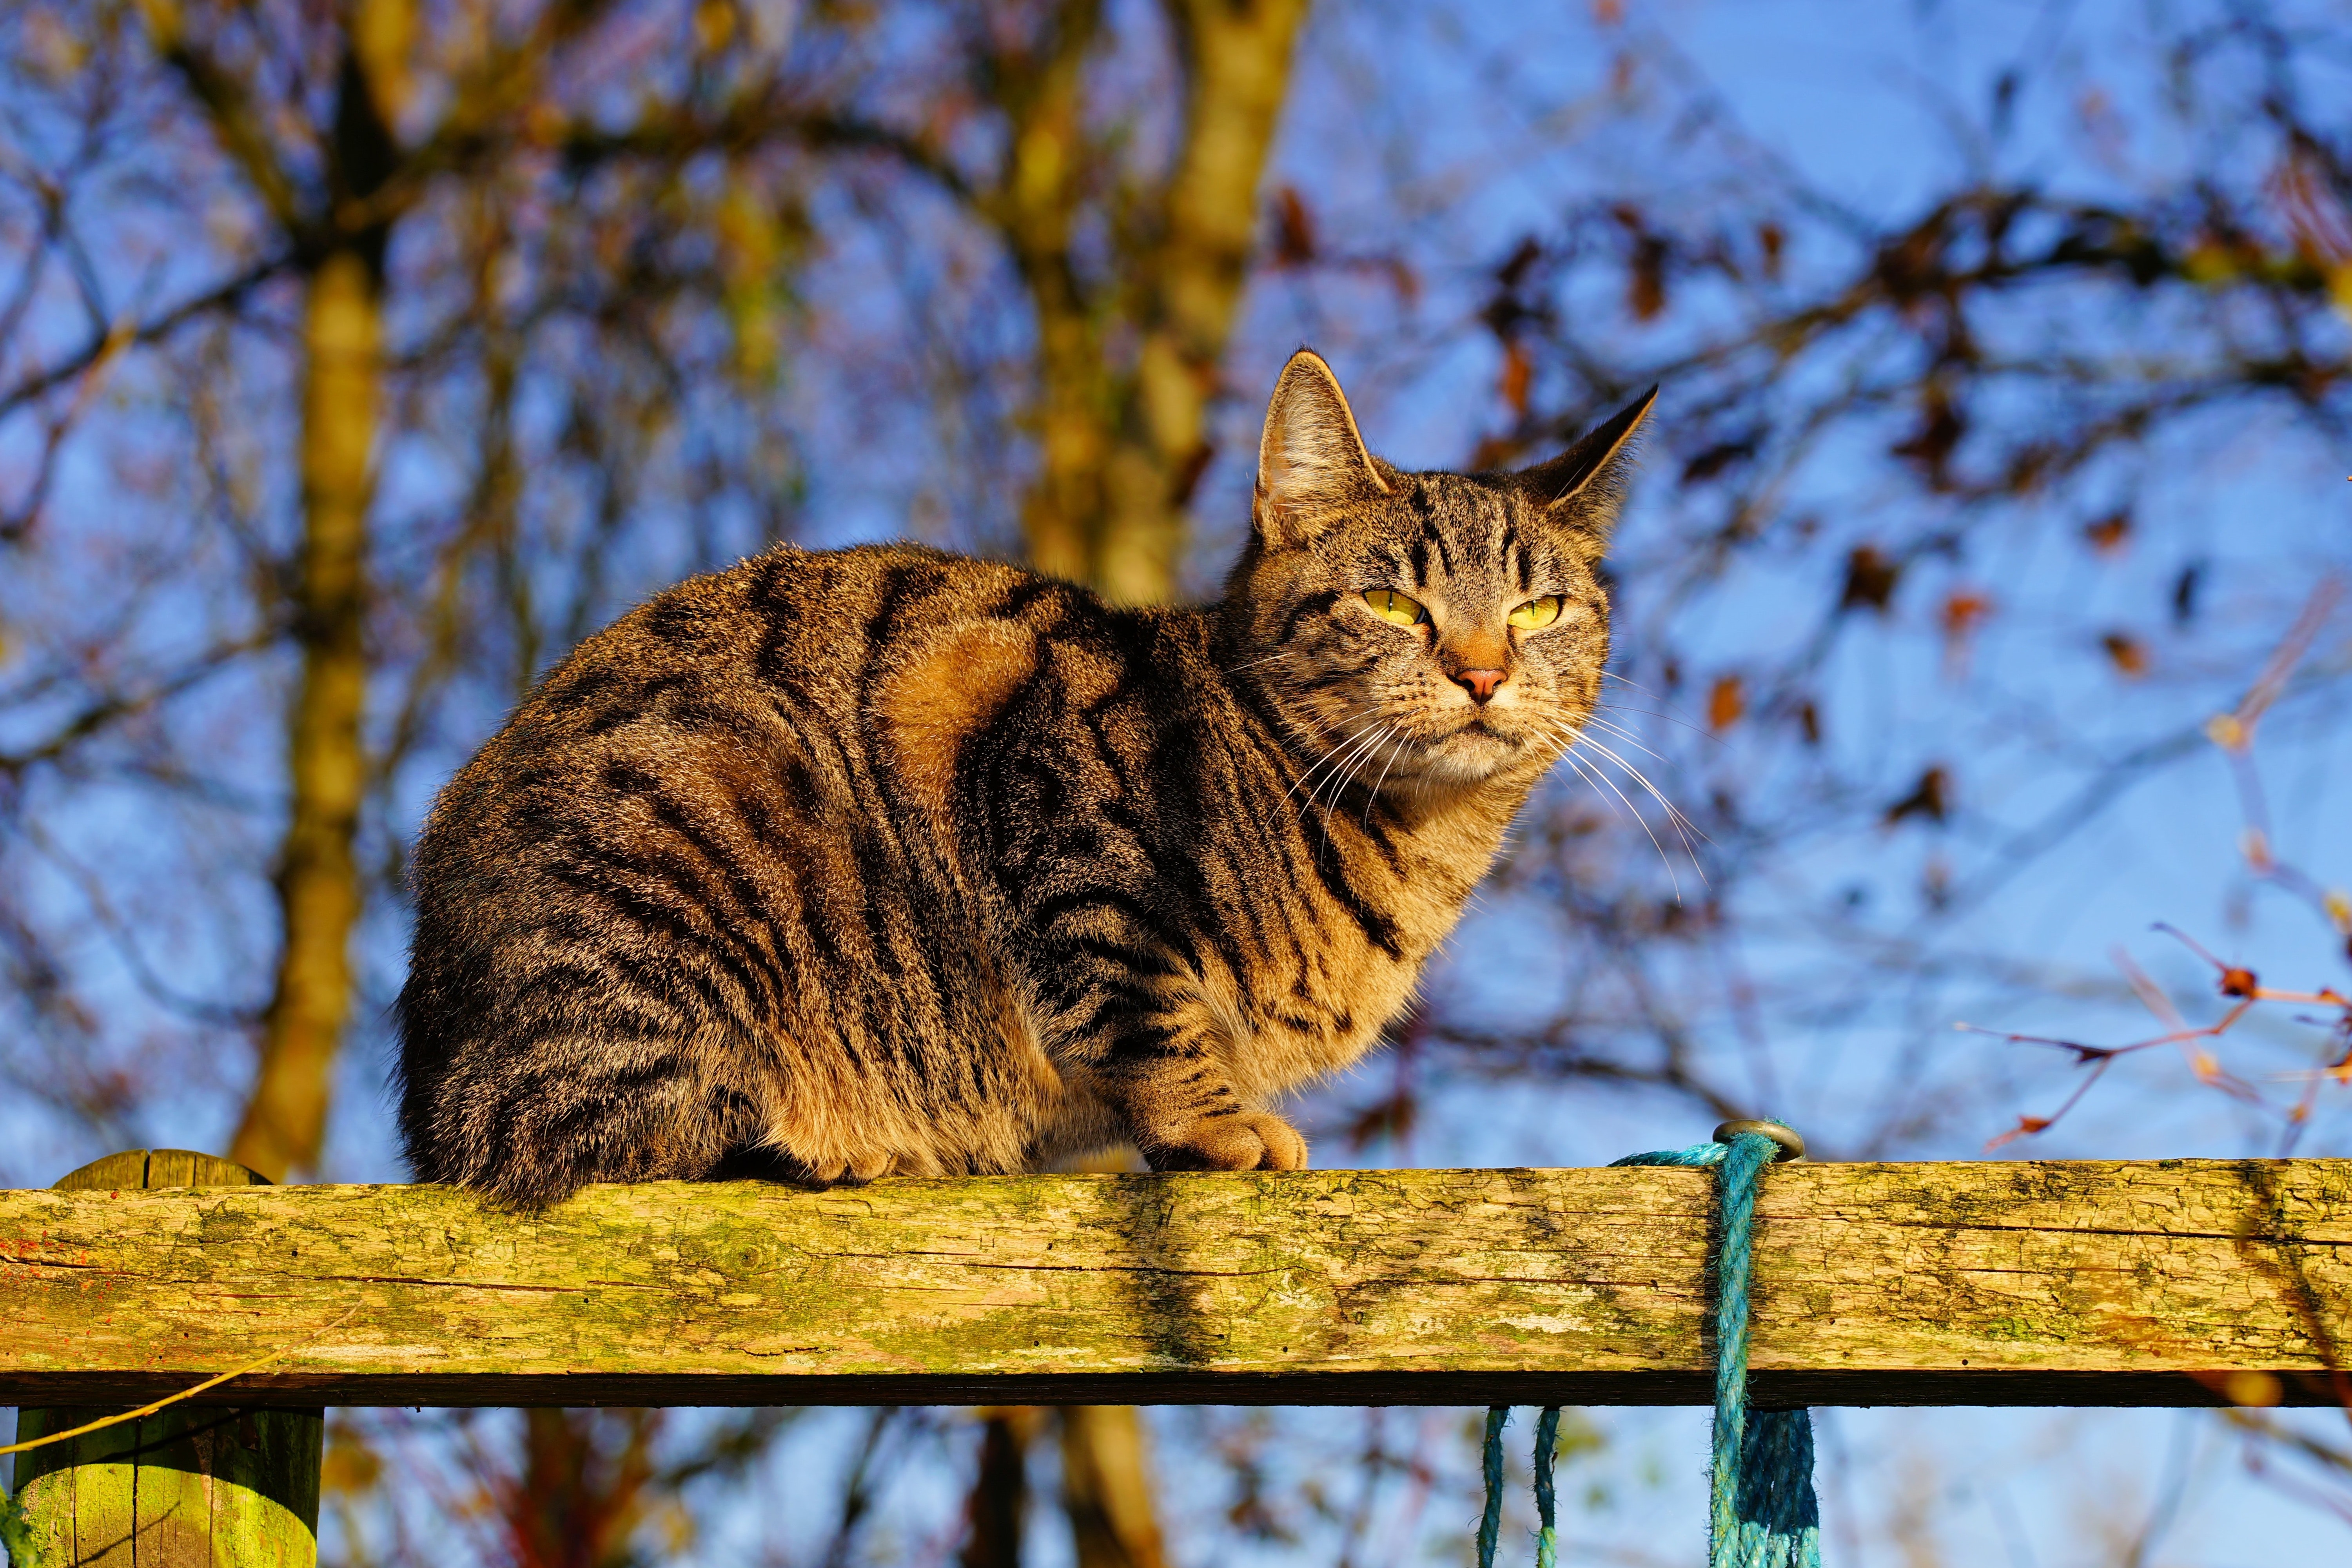
cat, vertebrate, small to medium sized cats, mammal, felidae, whiskers, tabby cat, european shorthair, tree, carnivore, dragon li, wild cat, toyger, domestic short haired cat, wildlife, leaf, bengal, branch, sky, asian, plant, ocicat, california spangled, fur, rusty spotted cat, fawn